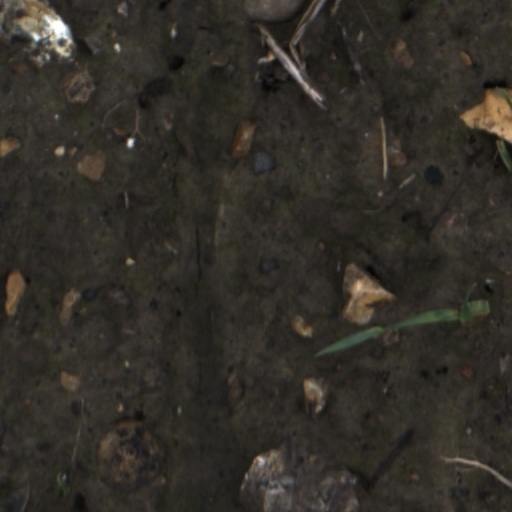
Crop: wheat